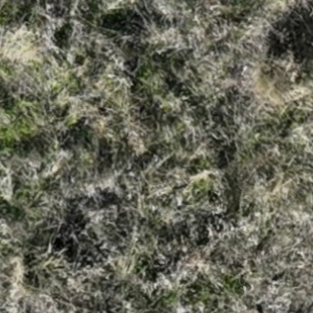
Month: october